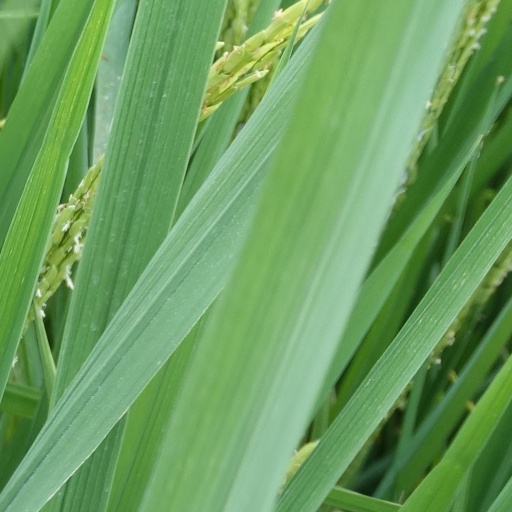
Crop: rice